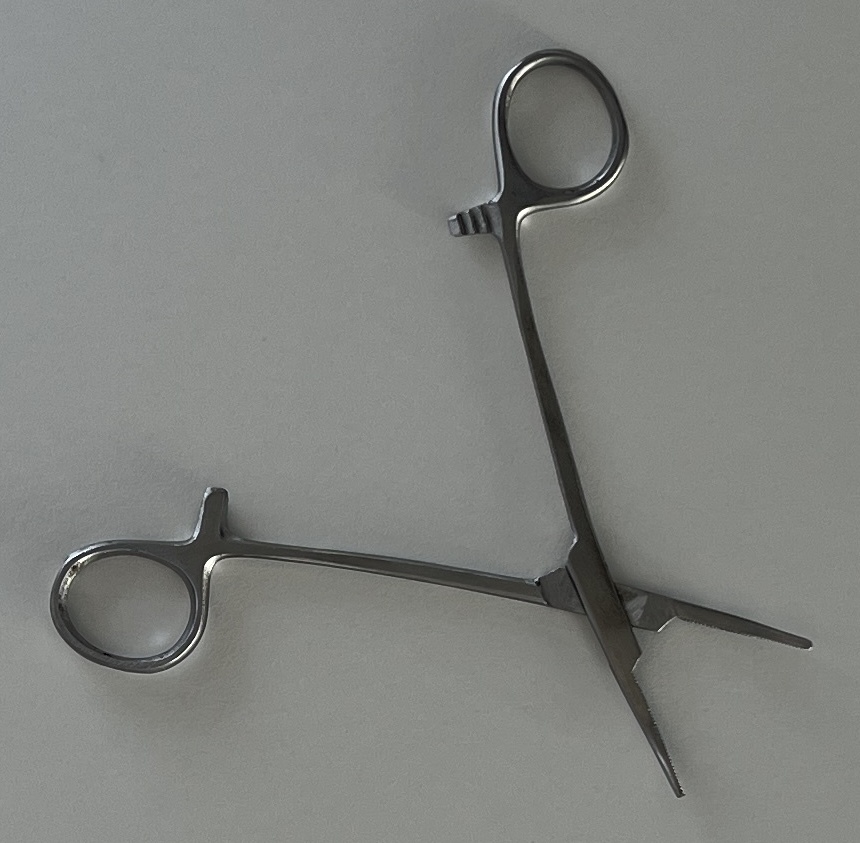
Hinged instrument state: open